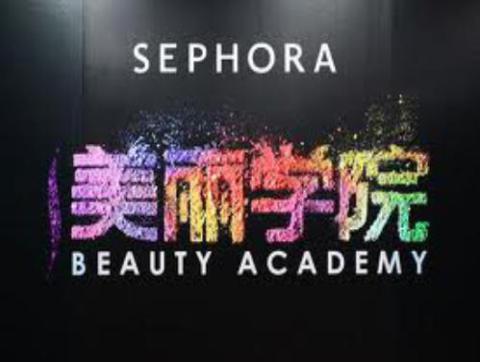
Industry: Necessities